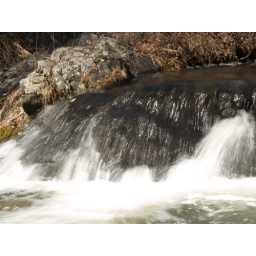
Just above the Dry Lake falls, the creek is running strongly and the water is very cold.